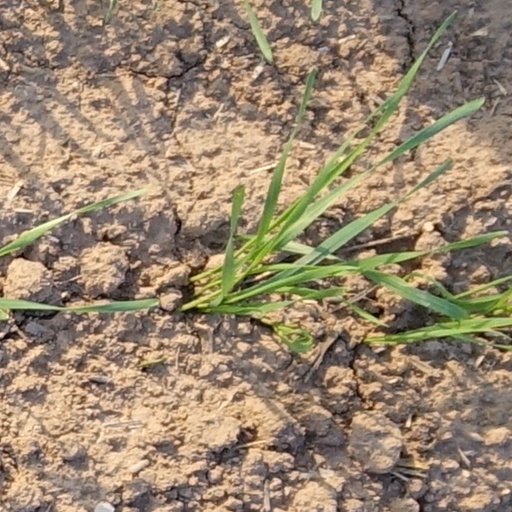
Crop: wheat